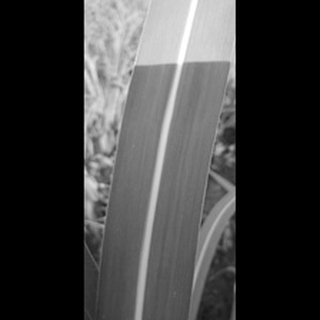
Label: healthy_sugarcane